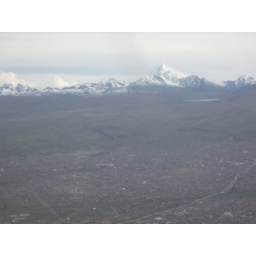
mountains from the airplane with el alto below